Angers

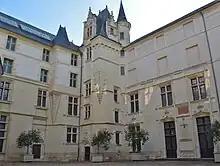
The "Logis Barrault", where the Edict of Nantes was prepared

King René of Anjou contributed to the economic revival in a city that had been diminished by the Black Death (1347–1350) and the Hundred Years War (1337–1453). A man of great culture and generosity, René transformed Angers into a cultural and political center and held court there. He transformed the castle moat into a menagerie and built several gardens. He also founded in Angers a new Ordre du Croissant which was supposed to compete with the Order of the Golden Fleece, created several years earlier.